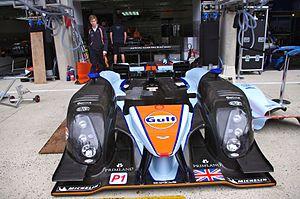
Aston Martin AMR-One partiellement démontée aux Mans 2011
L’Aston Martin AMR-One est une voiture de course conçue et développée conjointement par le préparateur automobile Prodrive et l’écurie britannique Aston Martin Racing pour répondre au règlement des Le Mans Prototype de l'Automobile Club de l'Ouest.